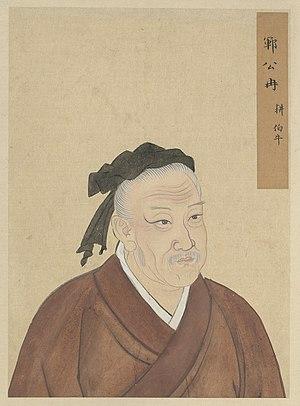
Les Dix sages de l'école confucéenne, aussi connus comme les « dix sages des quatre domaines », se réfèrent aux dix disciples les plus accomplis de Confucius.
Ran Geng, est un philosophe chinois. Également connu sous son prénom de courtoisie, Boniu, il fait partie des principaux disciples de Confucius. Confucius le considérait comme son troisième meilleur disciple, après Yan Hui et Min Sun.